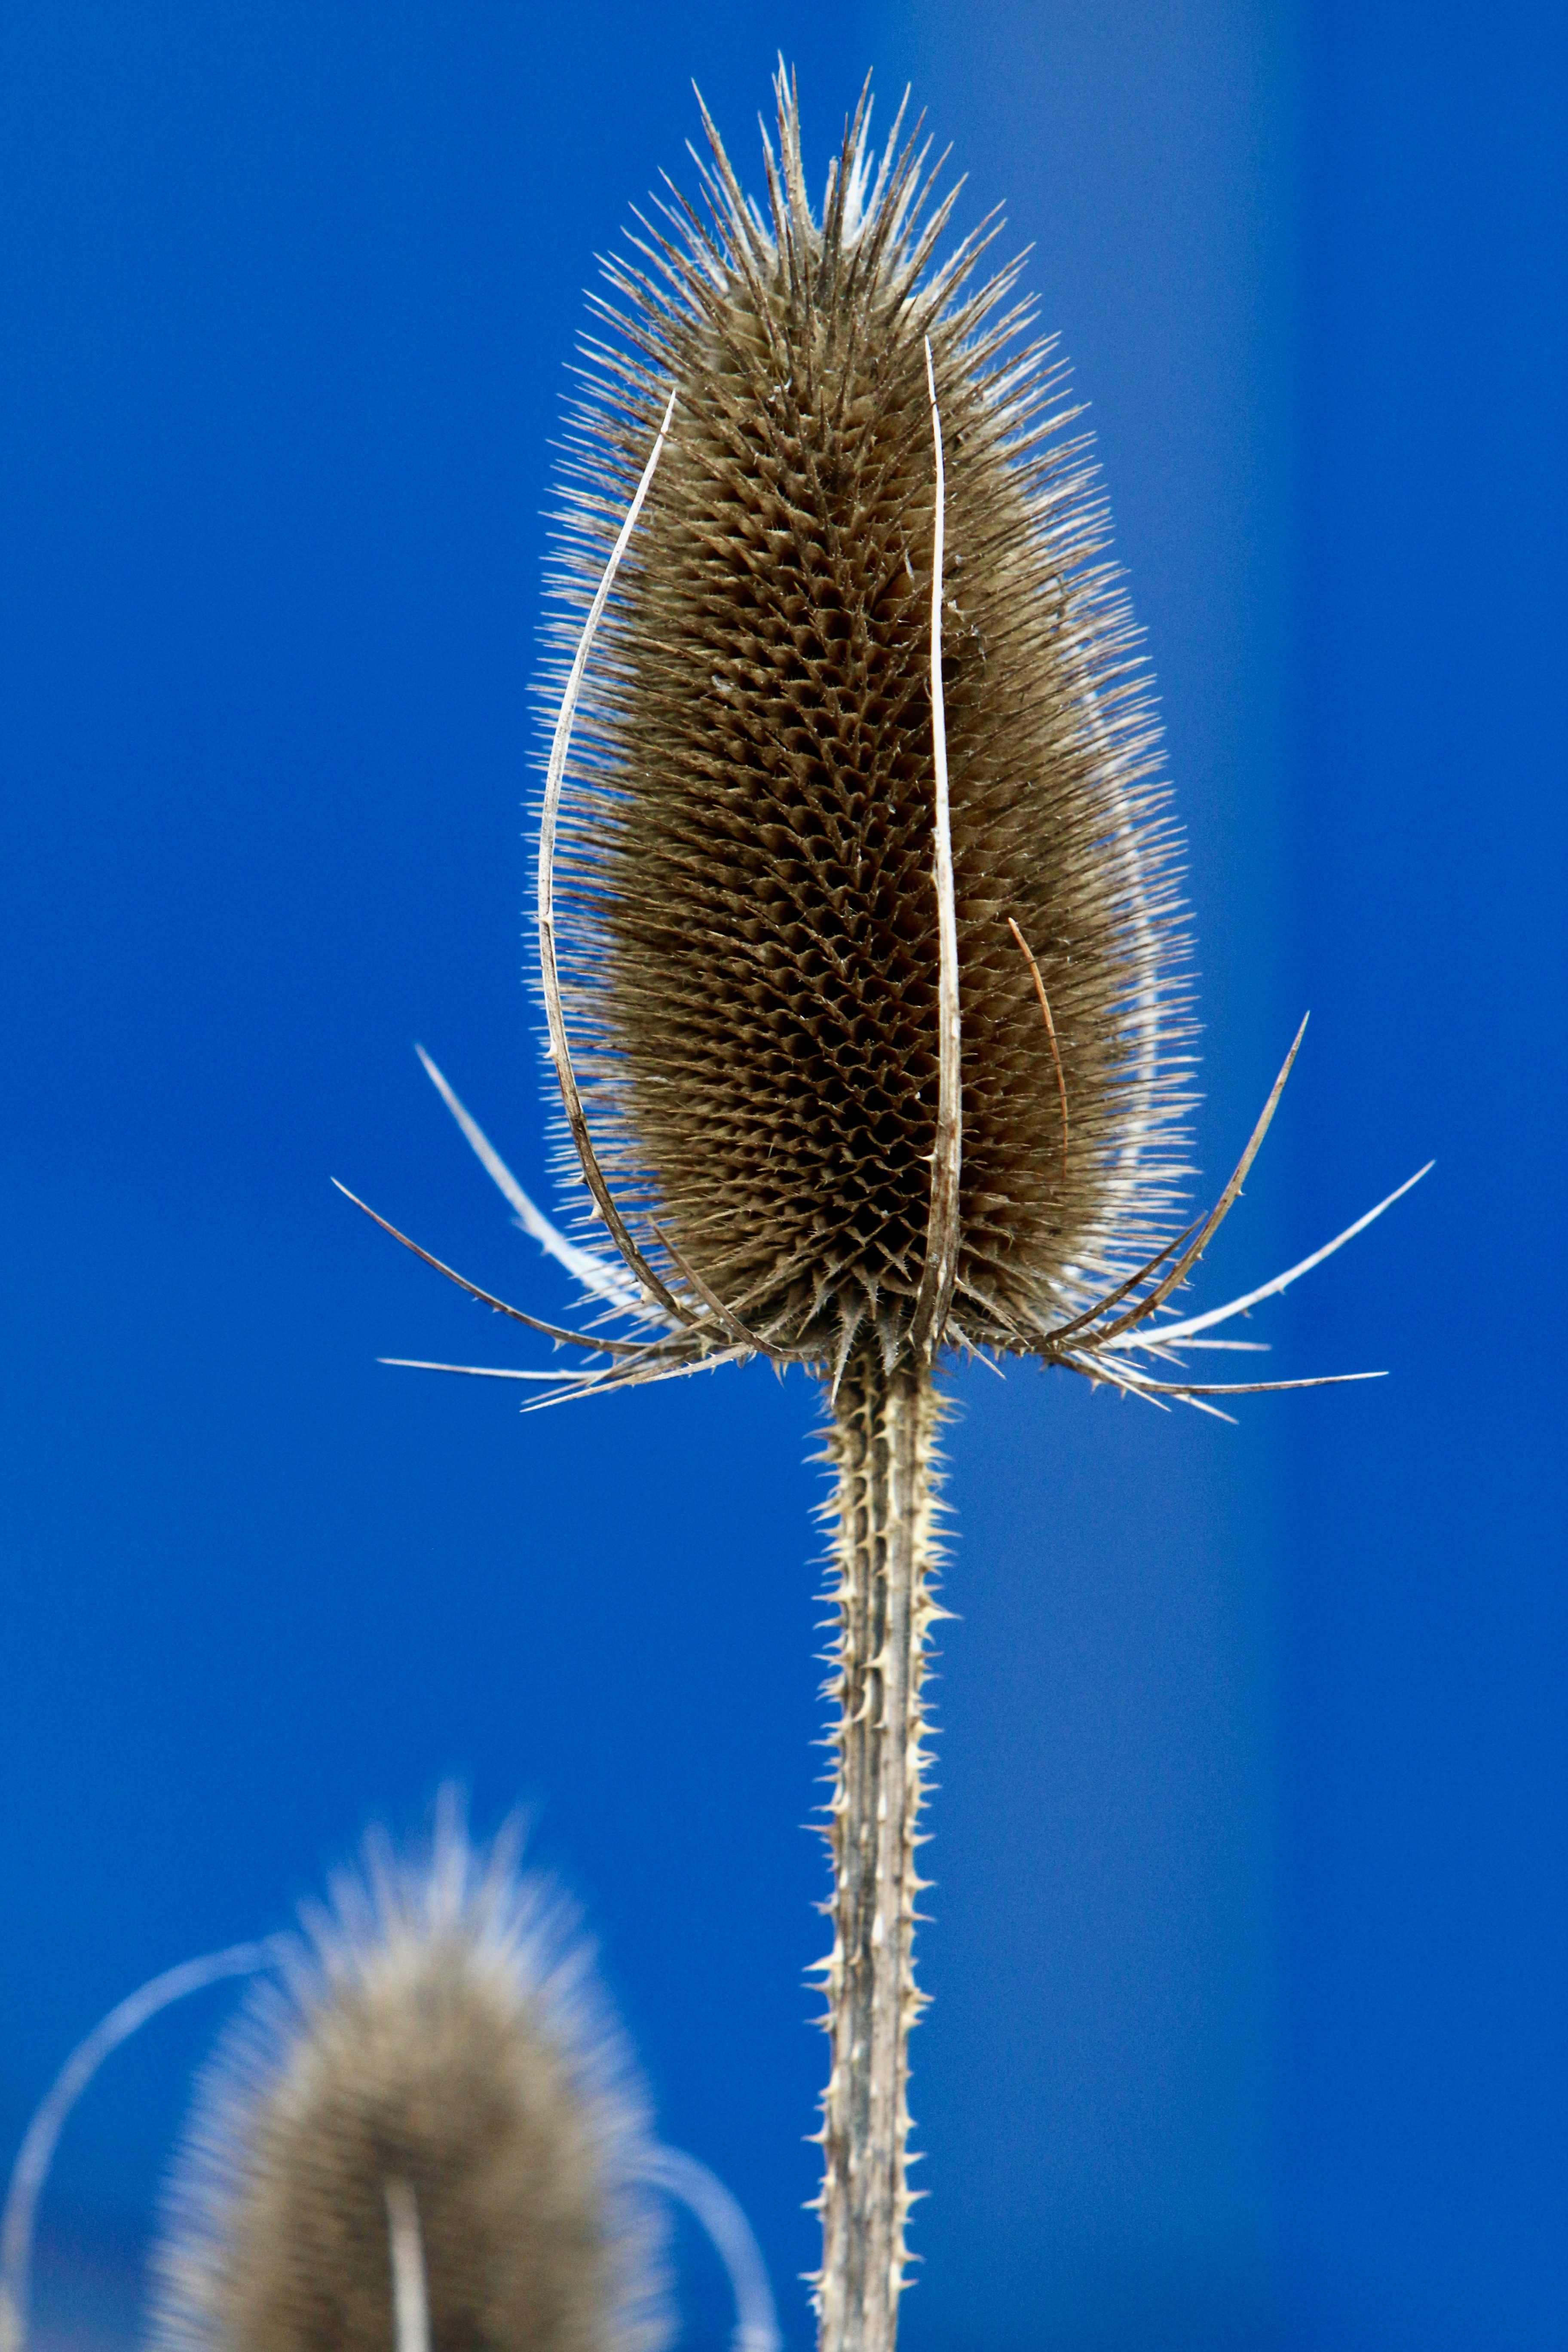
nature, grass, branch, plant, flower, botany, flora, close up, thistle, macro photography, flowering plant, spiny, daisy family, thorn flower, grass family, plant stem, land plant, thorns spines and prickles